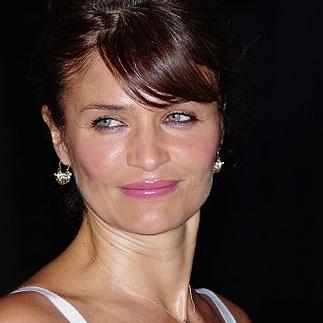
Age: 43